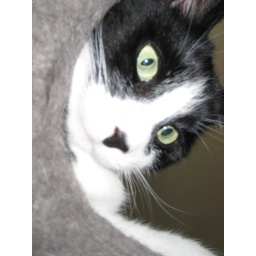
A glimpse through hole in the the cat tree